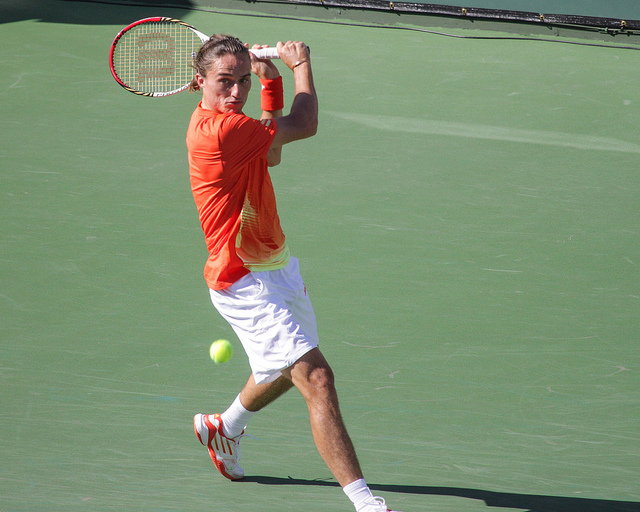
một nam vận động viên tennis đang xoay người để đánh bóng